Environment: real
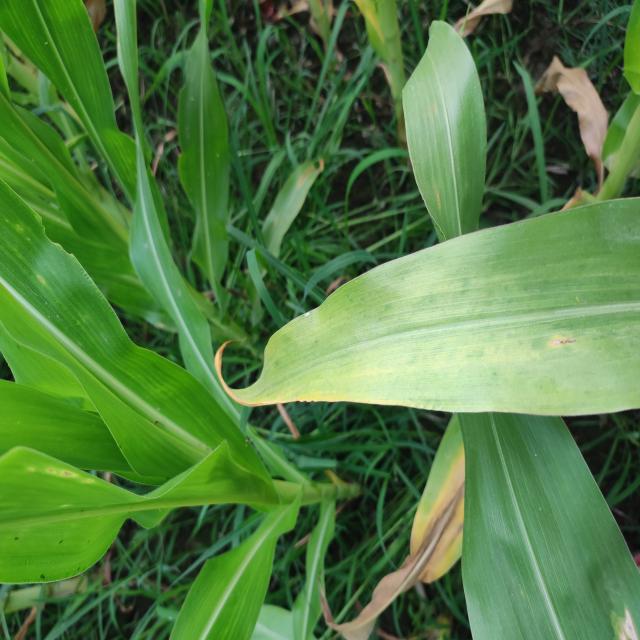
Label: northern_corn_leaf_blight